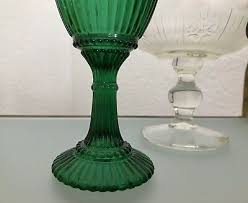
Label: glass